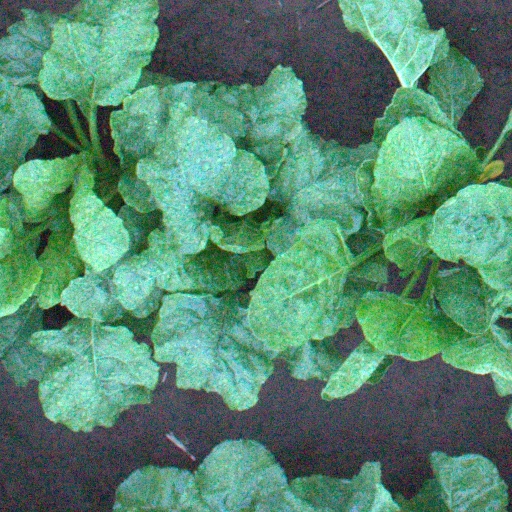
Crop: sugar beet